Common snook

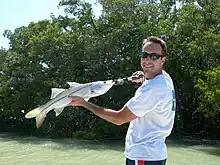
Common snook caught off Florida

Three United States Navy submarines have been named for this species, USS "Robalo" (SS-273) and USS "Snook" (SS-279) in the Second World War and USS "Snook" (SSN-592) in the 1950s.